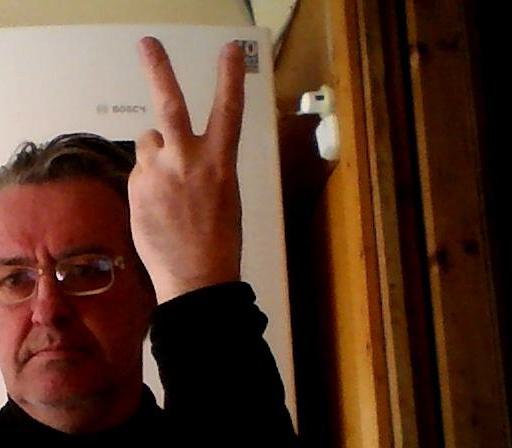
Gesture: peace_inverted